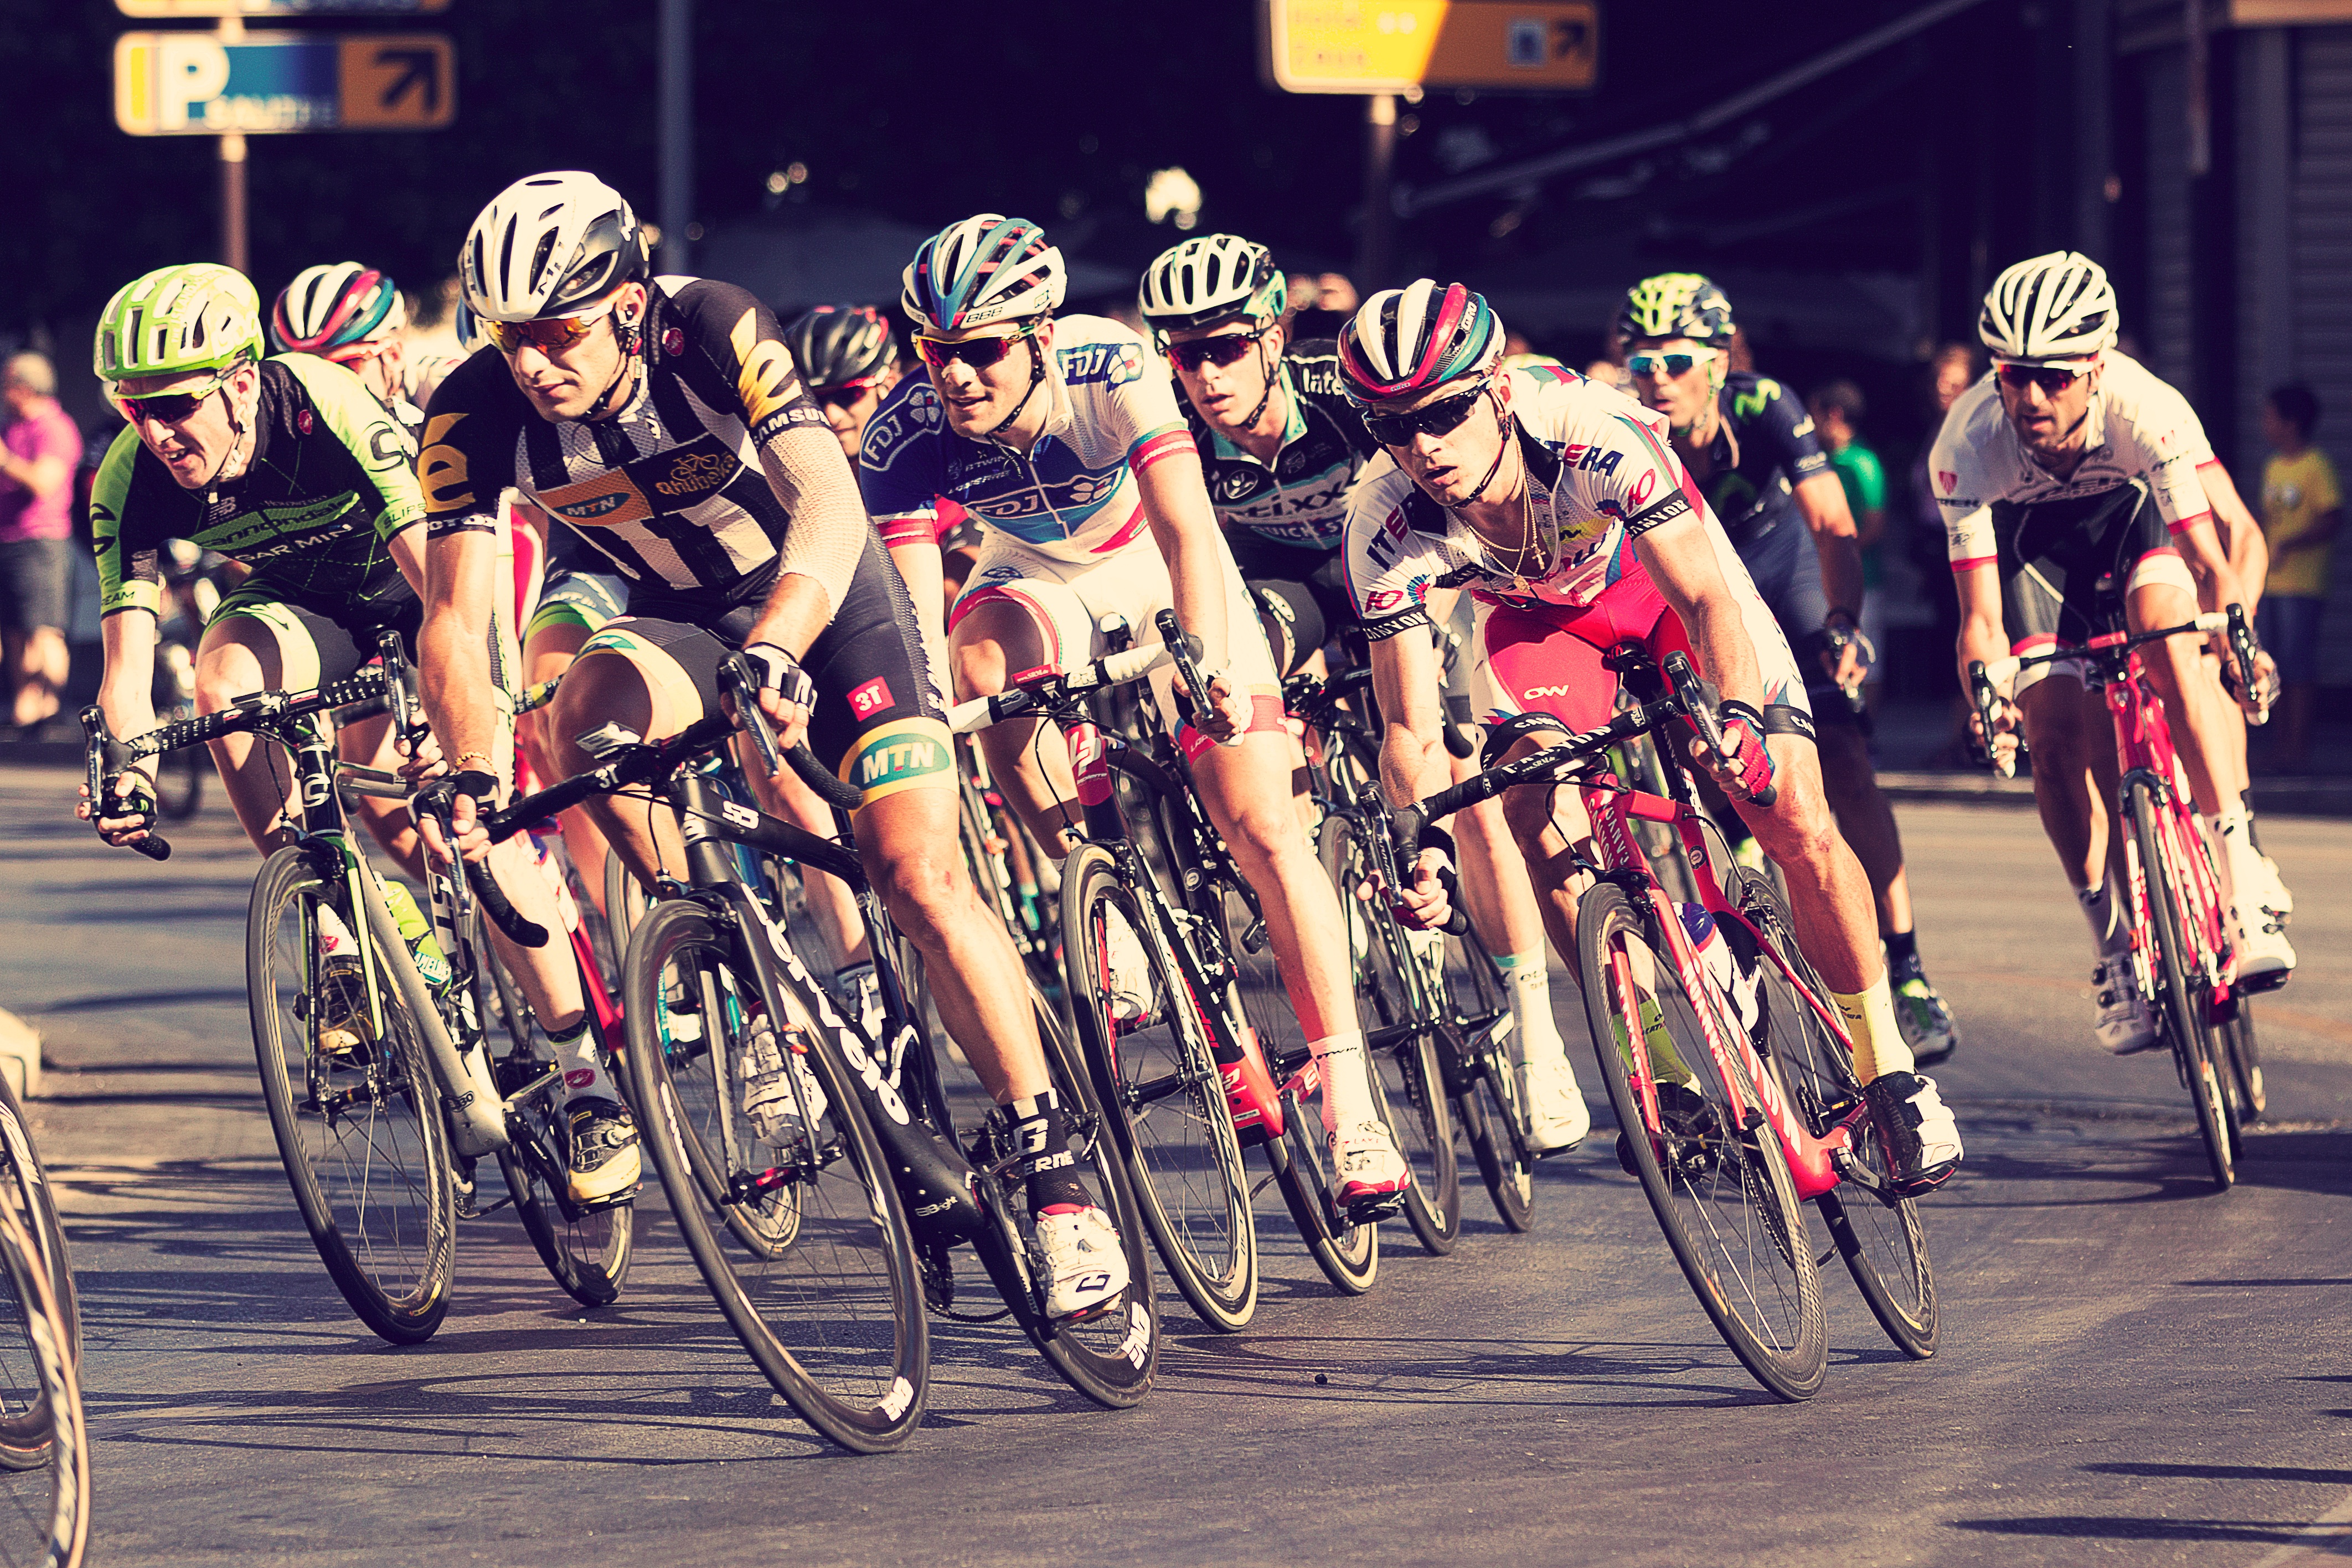
bicycle, vehicle, sports equipment, cycling, race, team, sports, racing, road cycling, outdoor recreation, cycle sport, cyclo cross, bicycle racing, road bicycle, endurance sports, racing bicycle, road bicycle racing, keirin